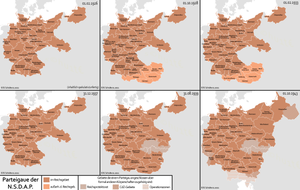
Dès leur arrivée au pouvoir en mars 1933, Adolf Hitler et le NSDAP firent la promulgation de la Loi des pleins pouvoirs. Avec le prétexte de résoudre la misère et la détresse du peuple allemand, Hitler et ses comparses modifièrent la constitution, cadenassèrent les libertés individuelles et accentuèrent le processus dit de la Gleichschaltung et firent de l’Allemagne un État totalitaire.
Le Parti national-socialiste des travailleurs allemands, souvent dénommé simplement « parti nazi » ou « parti national-socialiste » était un parti politique allemand d'extrême droite nationaliste et rattaché à la famille politique du fascisme. Son nom est également traduit par Parti national-socialiste ouvrier allemand ou Parti ouvrier allemand national-socialiste.
Un Gau est une circonscription territoriale mise en place par le parti nazi à partir de 1927.
Gauliga fut le nom générique désignant les plus hautes divisions sportives dans l'Allemagne nazie. Il fut exigé et appliqué par les ordres du DRL/NSRL, le « ministère des Sports » du IIIᵉ Reich entre 1933 et 1945. Le terme « Gauliga » s'appliqua essentiellement aux plus hautes divisions de football et resta employé malgré le changement de nom en Sportbereichesklasse apparu en 1939.